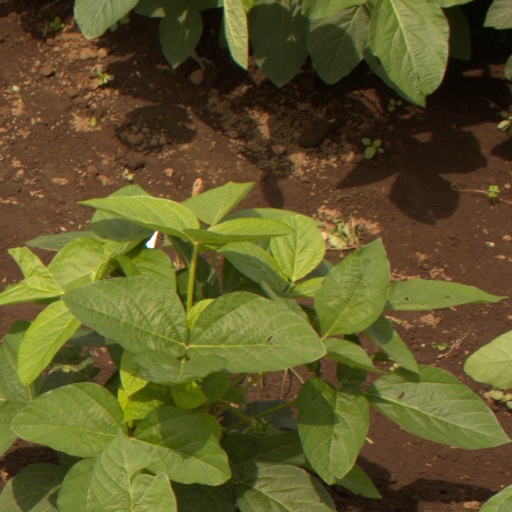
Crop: soybean